William Adams (samurai)

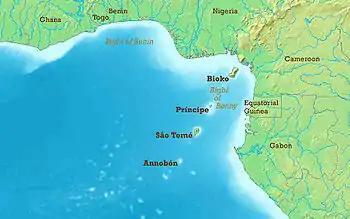
Location of Annobón in the Gulf of Guinea

After leaving Goeree on 27 June 1598, the ships sailed to the Channel but anchored in the Downs until mid July. When the ships approached the shores of North Africa, Simon de Cordes realised his rations had been far too generous in the early weeks of the voyage and instituted a 'bread policy'. At the end of August, the ships landed at Santiago, Cape Verde and Mayo off the coast of Africa because of a lack of water and need for fresh fruit. They stayed around three weeks in the hope of buying some goats. Near Praia, the expedition succeeded in occupying a Portuguese castle on the top of a hill but came back without anything substantial. At Brava, Cape Verde, half of the crew of the "Hoop" caught fever and most of the men were sick, among them Admiral Jacques Mahu. After his death, leadership of the expedition was taken over by Simon de Cordes, with Van Beuningen as vice admiral. Because of contrary wind, the fleet was blown off course (northeast in the opposite direction) and arrived at Cape Lopez, Gabon, Central Africa. An outbreak of scurvy forced a landing on Annobón on 9 December. Several men became sick with dysentery. They stormed the island only to find that the Portuguese and their native allies had set fire to their houses and fled into the hills. The Dutch put all their sick men ashore to recover and left in early January. Because of starvation, the men fell into great weakness; some tried to eat leather. On 10 March 1599 they reached the Rio de la Plata in what is now Argentina.